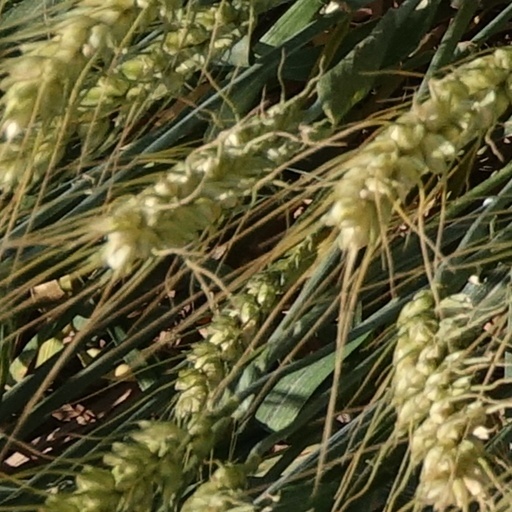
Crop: wheat